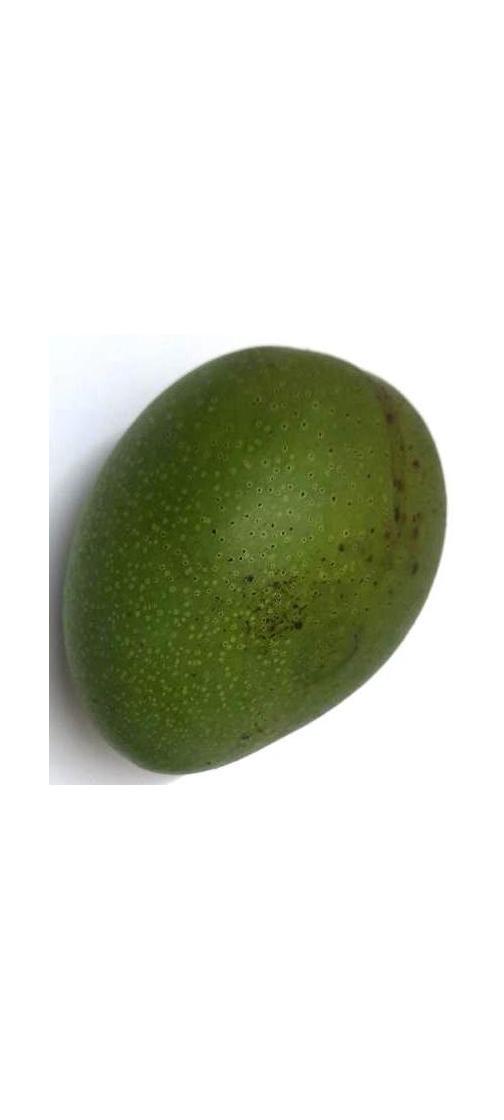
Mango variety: Ashshina Zhinuk